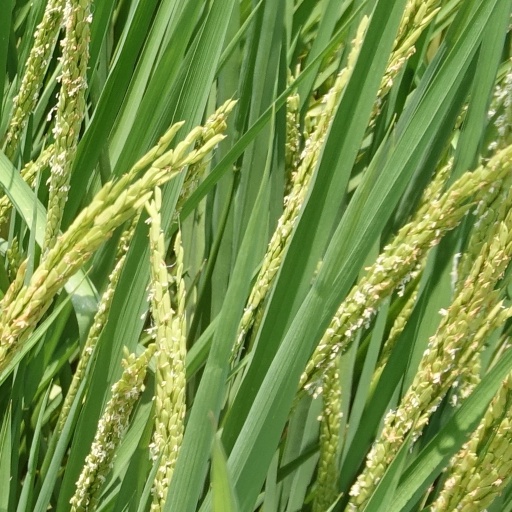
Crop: rice